H. R. Shastry

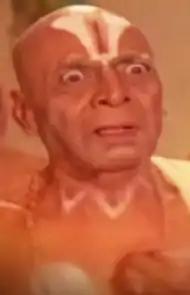
Shastry in "Sri Srinivasa Kalyana" (1974)

Halebeedu Ramachandra Shastry (2 November 1905 – 12 December 1976), was an Indian actor and dubbing artist known for his work in Kannada cinema. In his career spanning more than 40 years, Shastry played a variety of supporting roles. He is noted for his performances in "Bedara Kannappa" (1954), "Rayara Sose" (1957), "Bhoodana" (1962), "Sri Srinivasa Kalyana" (1974) and "Upasane" (1974). Shastry's last movie was Pavana Ganga.